Tourville and Murat Bays Important Bird Area

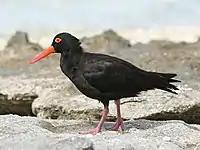
The IBA is an important site for sooty oystercatchers.

Tourville and Murat Bays Important Bird Area is an important bird area in South Australia with a combined area of , located west to the town of Ceduna on the north-west corner of the Eyre Peninsula in the Great Australian Bight. It is considered to be an important area because of the resident populations of waders, or shorebirds.